Den Haag HS railway station

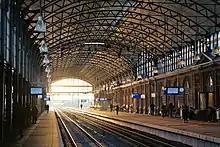
View of the platforms inside the station.

Hollands Spoor opened on 6 December 1843, after the Amsterdam–Haarlem railway, the oldest railway in the country, had been extended to The Hague. This line was further extended to Rotterdam in 1847. At the time, the area was a grassland and belonged to the municipality of Rijswijk. Lacking the people to manage law enforcement around the station, Rijswijk ceded the land to the municipality of The Hague. The railway station was named "Holland Spoor", after the company which operated it, the Hollandsche IJzeren Spoorweg-Maatschappij. The original building, which was designed by Frederik Willem Conrad, was demolished in 1891 to make way for a Neo-Renaissance building designed by Dirk Margadant. The current station building is one of three in the Netherlands with an active royal waiting room reserved for the Dutch monarchy.